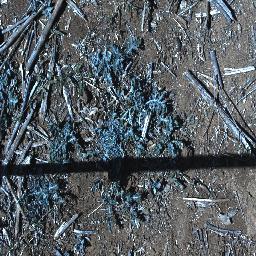
Label: parthenium